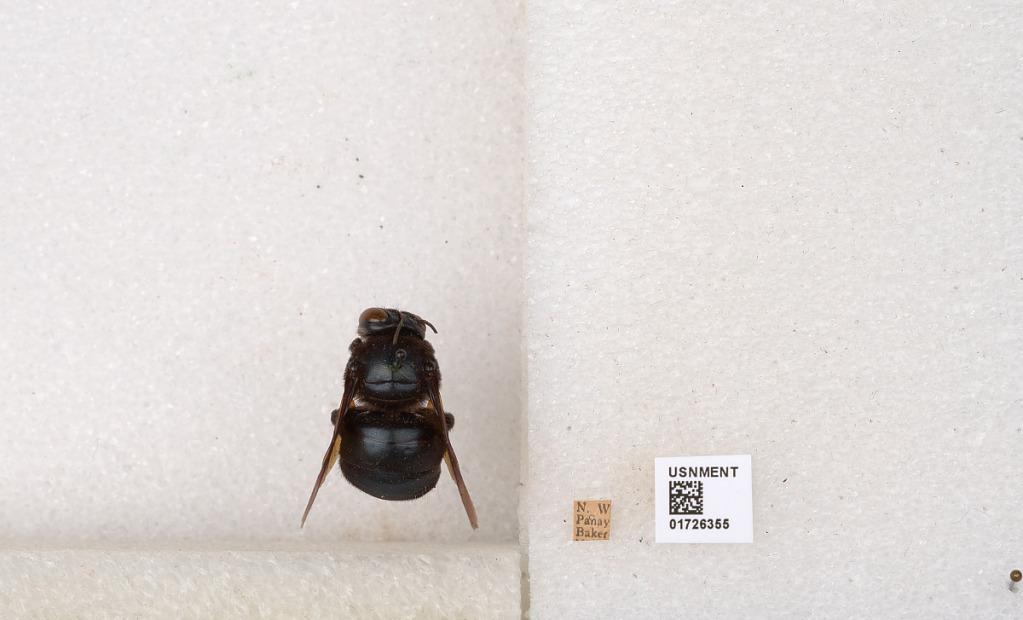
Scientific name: Xylocopa (Zonohirsuta) fuliginata Pérez
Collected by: Baker
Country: Philippines
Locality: NW Panay